Daniel Khalife

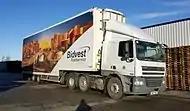
A Bidfood food delivery truck similar to the one used in the escape

On 6 September 2023 Khalife escaped from HM Prison Wandsworth in south west London, where he was being held on remand. He was said to have been working in the prison kitchen and was wearing a chef's uniform consisting of a white t-shirt, red and white chequered trousers and brown steel-toe cap boots. The Metropolitan Police (Met) believe that Khalife escaped by strapping himself to the underside of a food delivery van using a material which was "made from bedsheets with clips at each end". A food supply vehicle had left the prison at 7:30 am and contingency plans for an "unaccounted prisoner" were activated at 7:50 am, including the lockdown of the prison and informing the police. At 8:37 am police stopped the food van in East Putney, and discovered strapping—possibly made from bedsheets—beneath it.